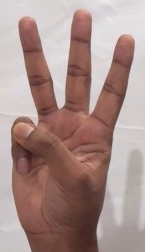
ASL sign: W